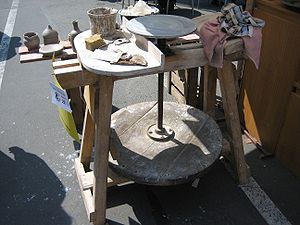
Pottemagerhjul
Klassisk drejeskive i Erfurt, Tyskland
En drejeskive, eller et pottemagerhjul, er et redskab, som bruges af pottemagere / keramikere til at forme runde kar, vaser og lignende.